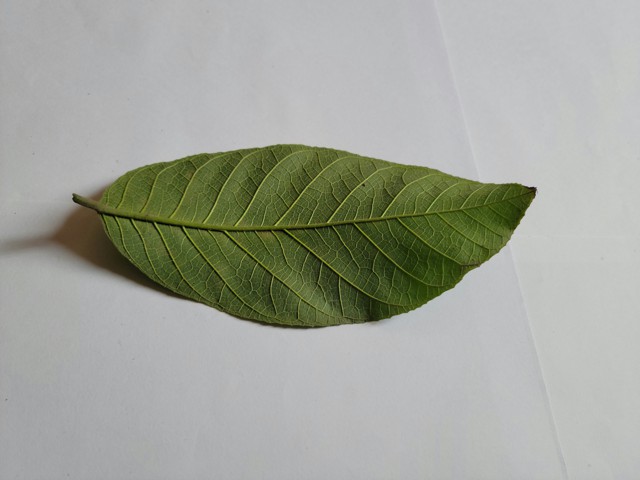
Plant: chapalish